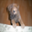
Label: dog